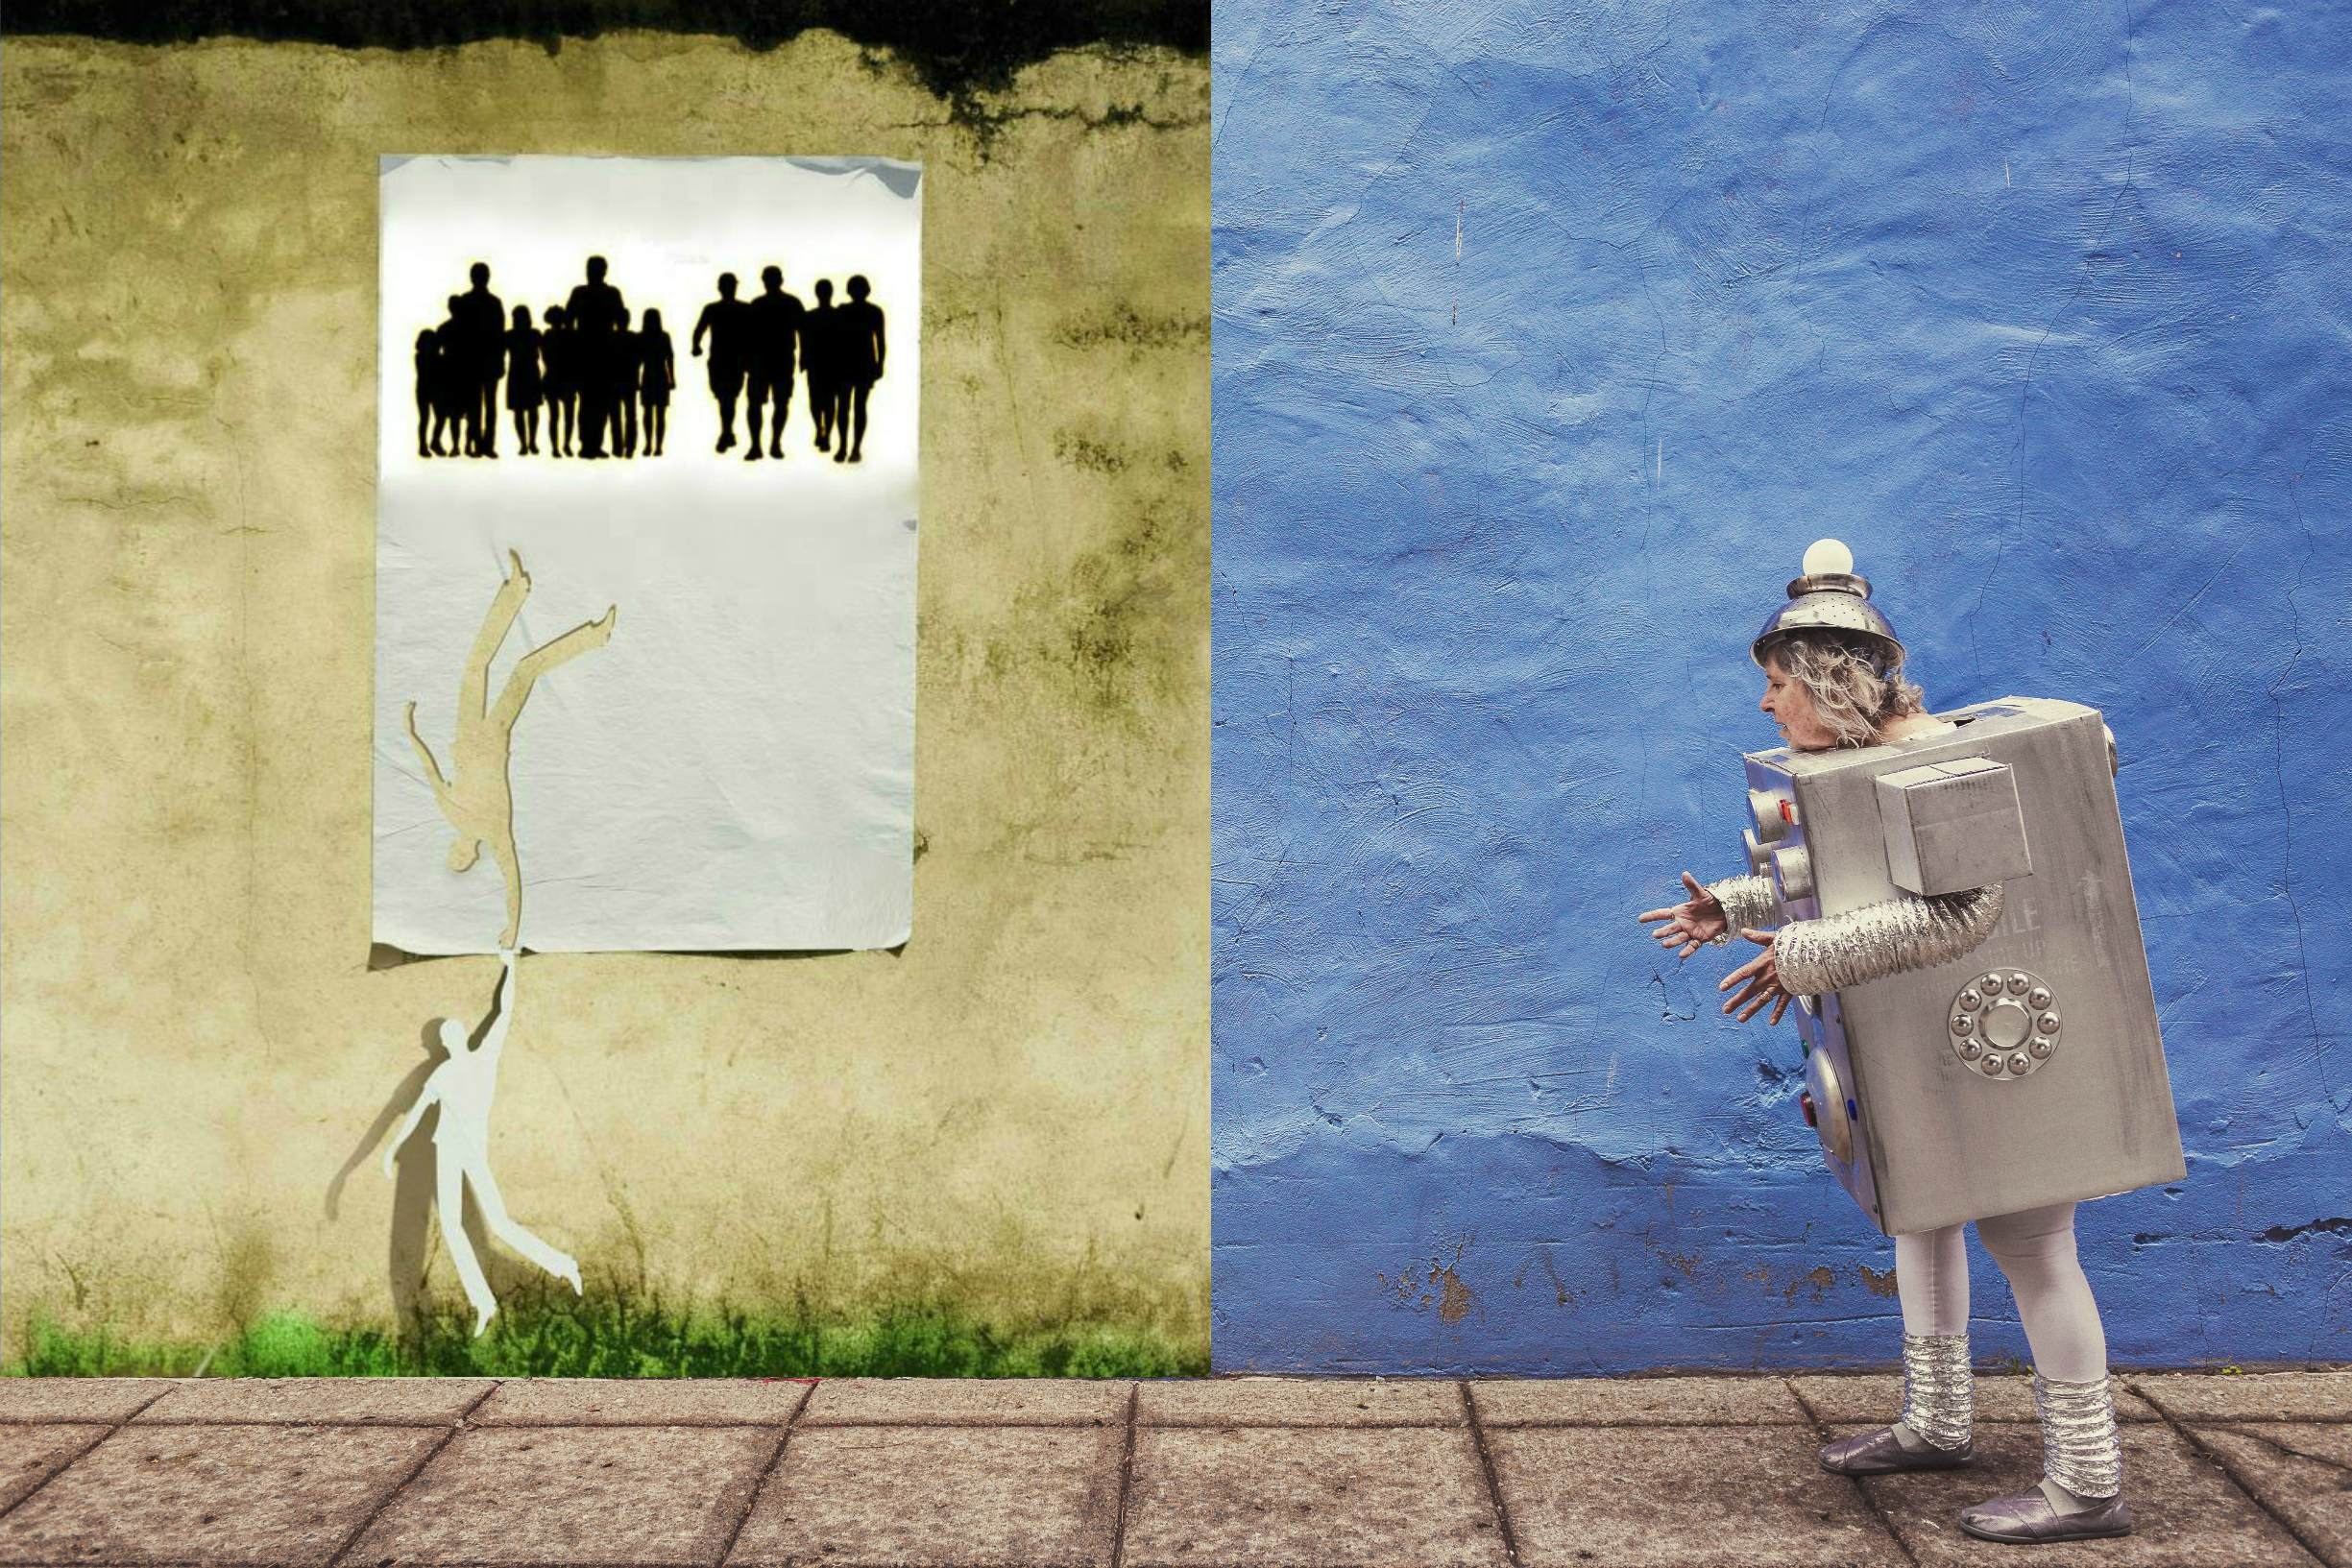
wall, color, blue, art, temple, photograph, image, gray blue, poster with paper people, lonely robot